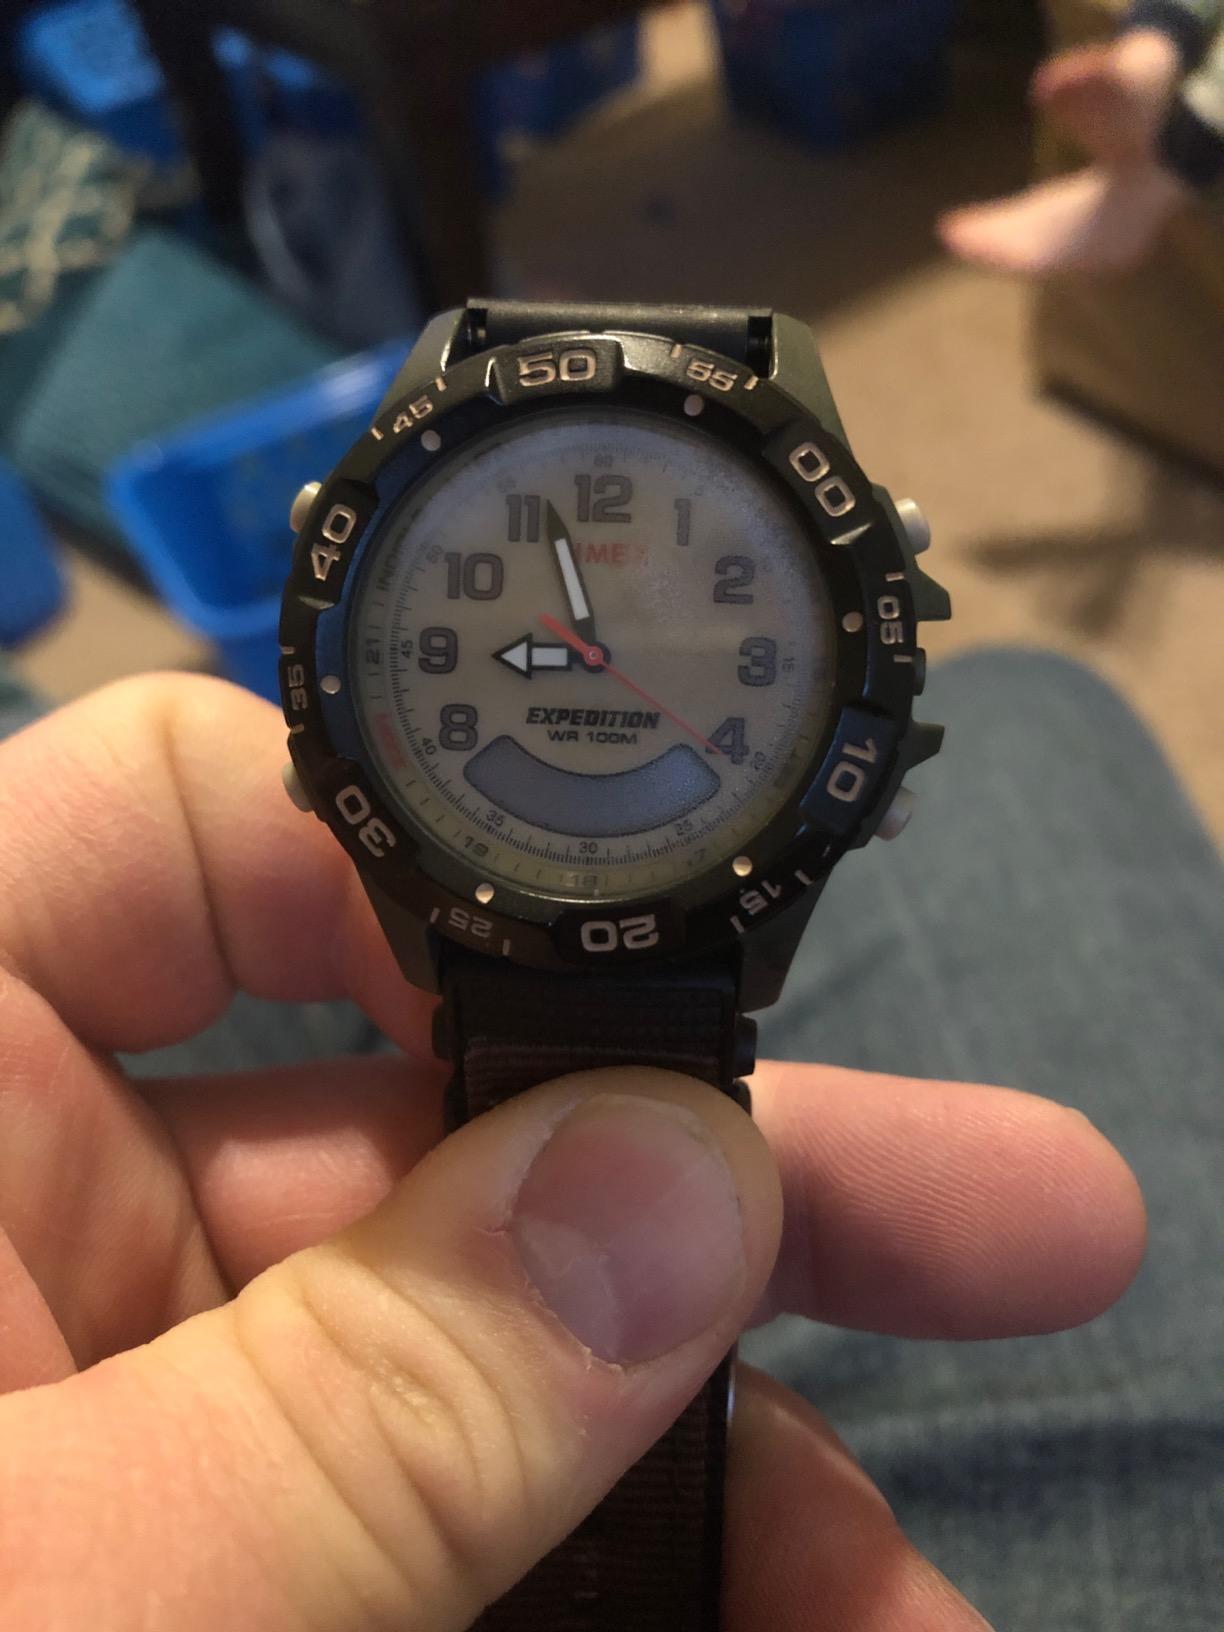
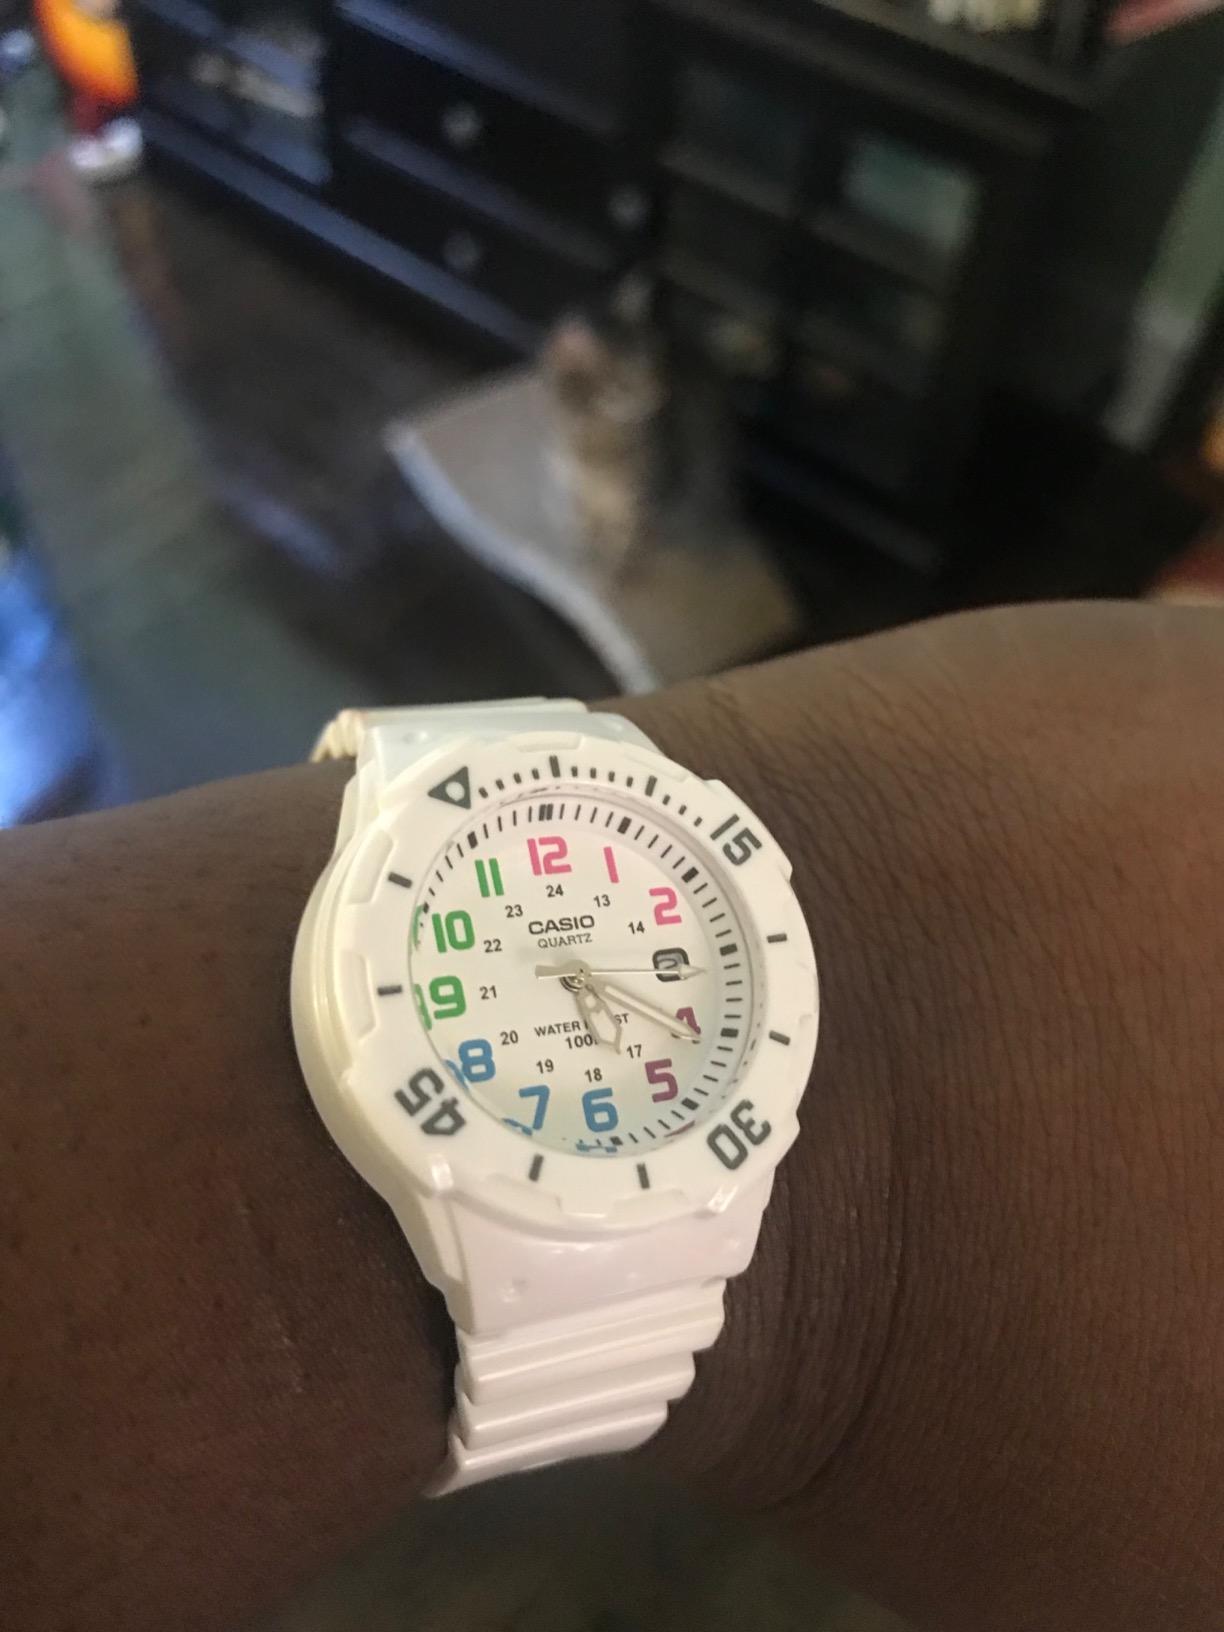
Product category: accessories_watch
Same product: no